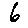
Label: 6